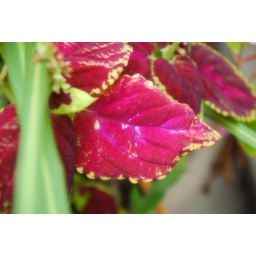
Some leaves of a plant in a pot taken outside of my house.